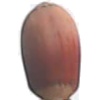
Label: hazelnut